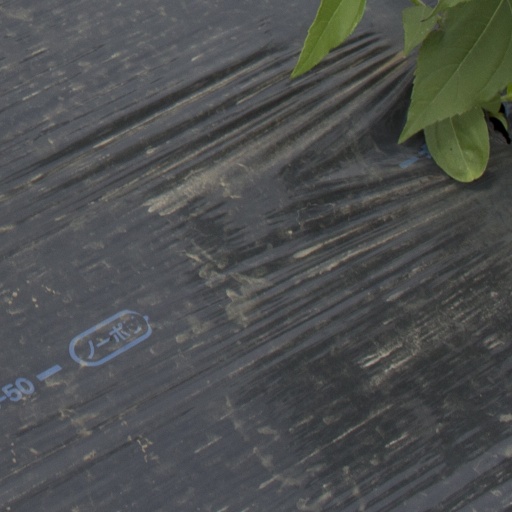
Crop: Jerusalem artichoke